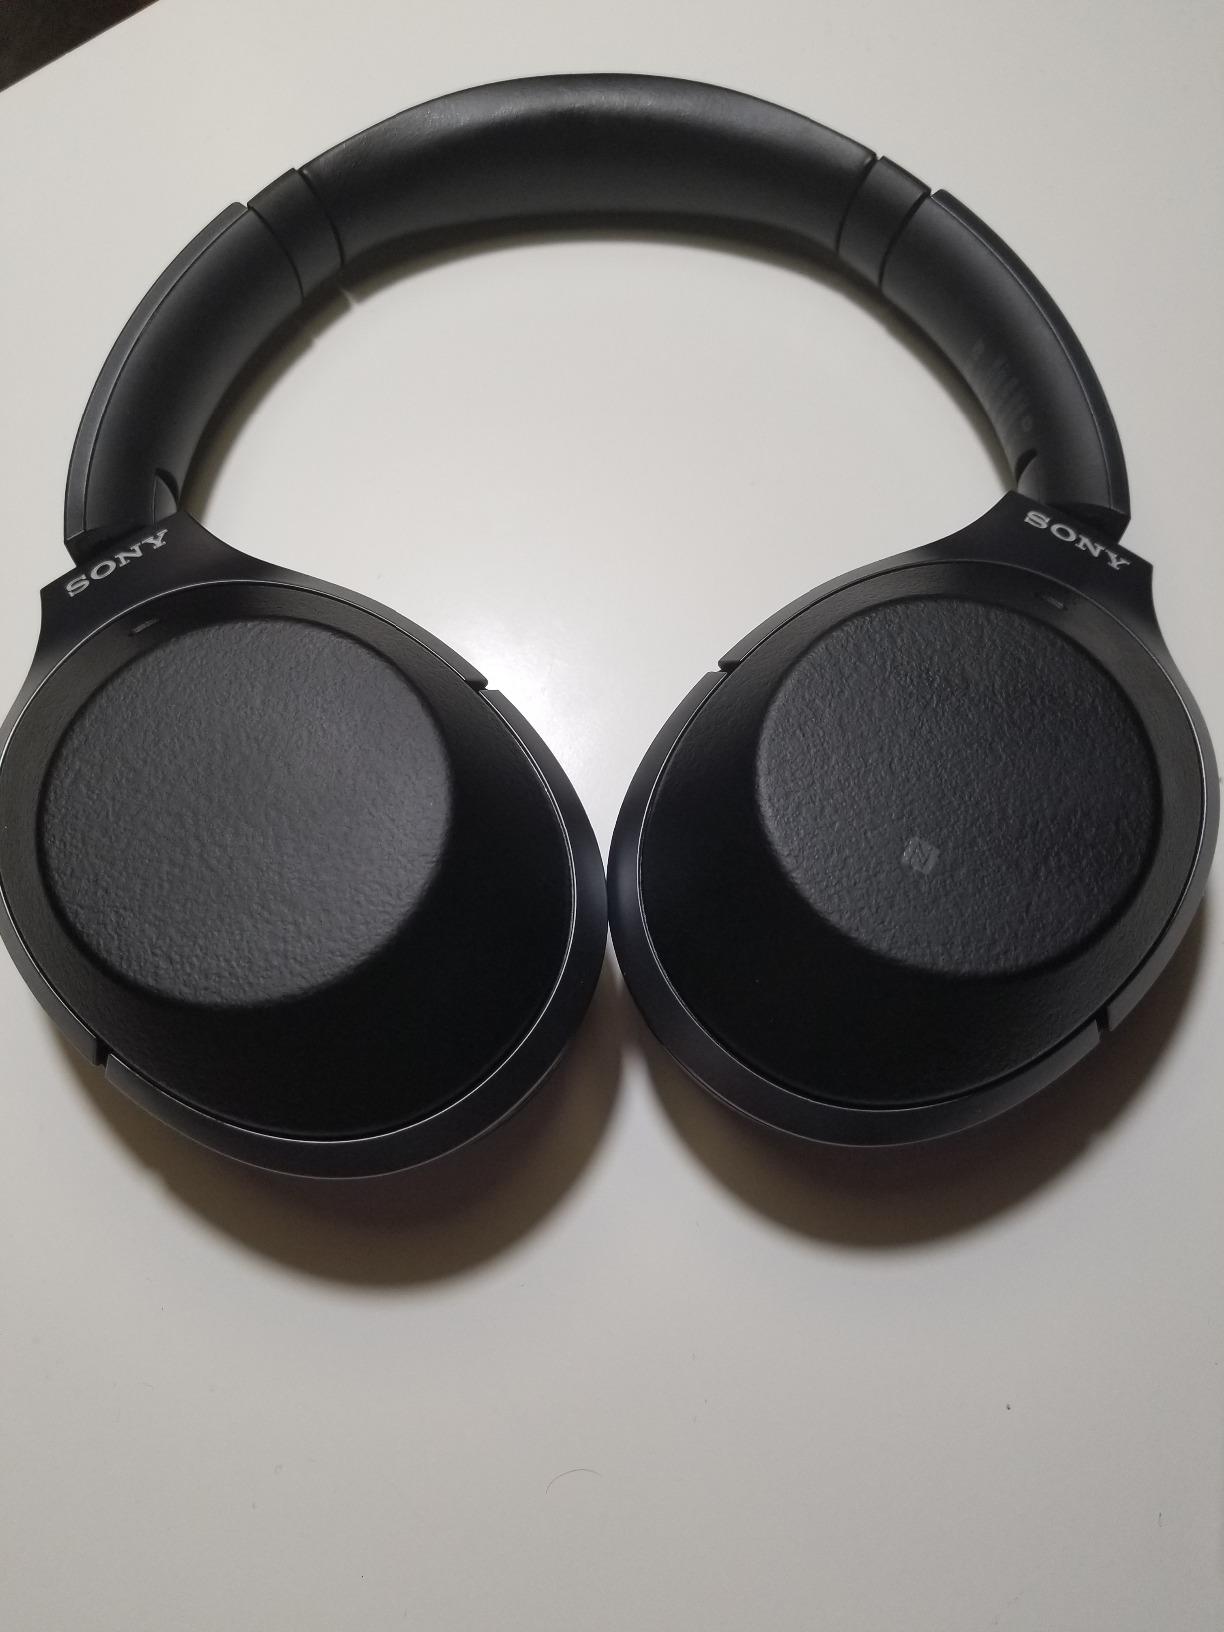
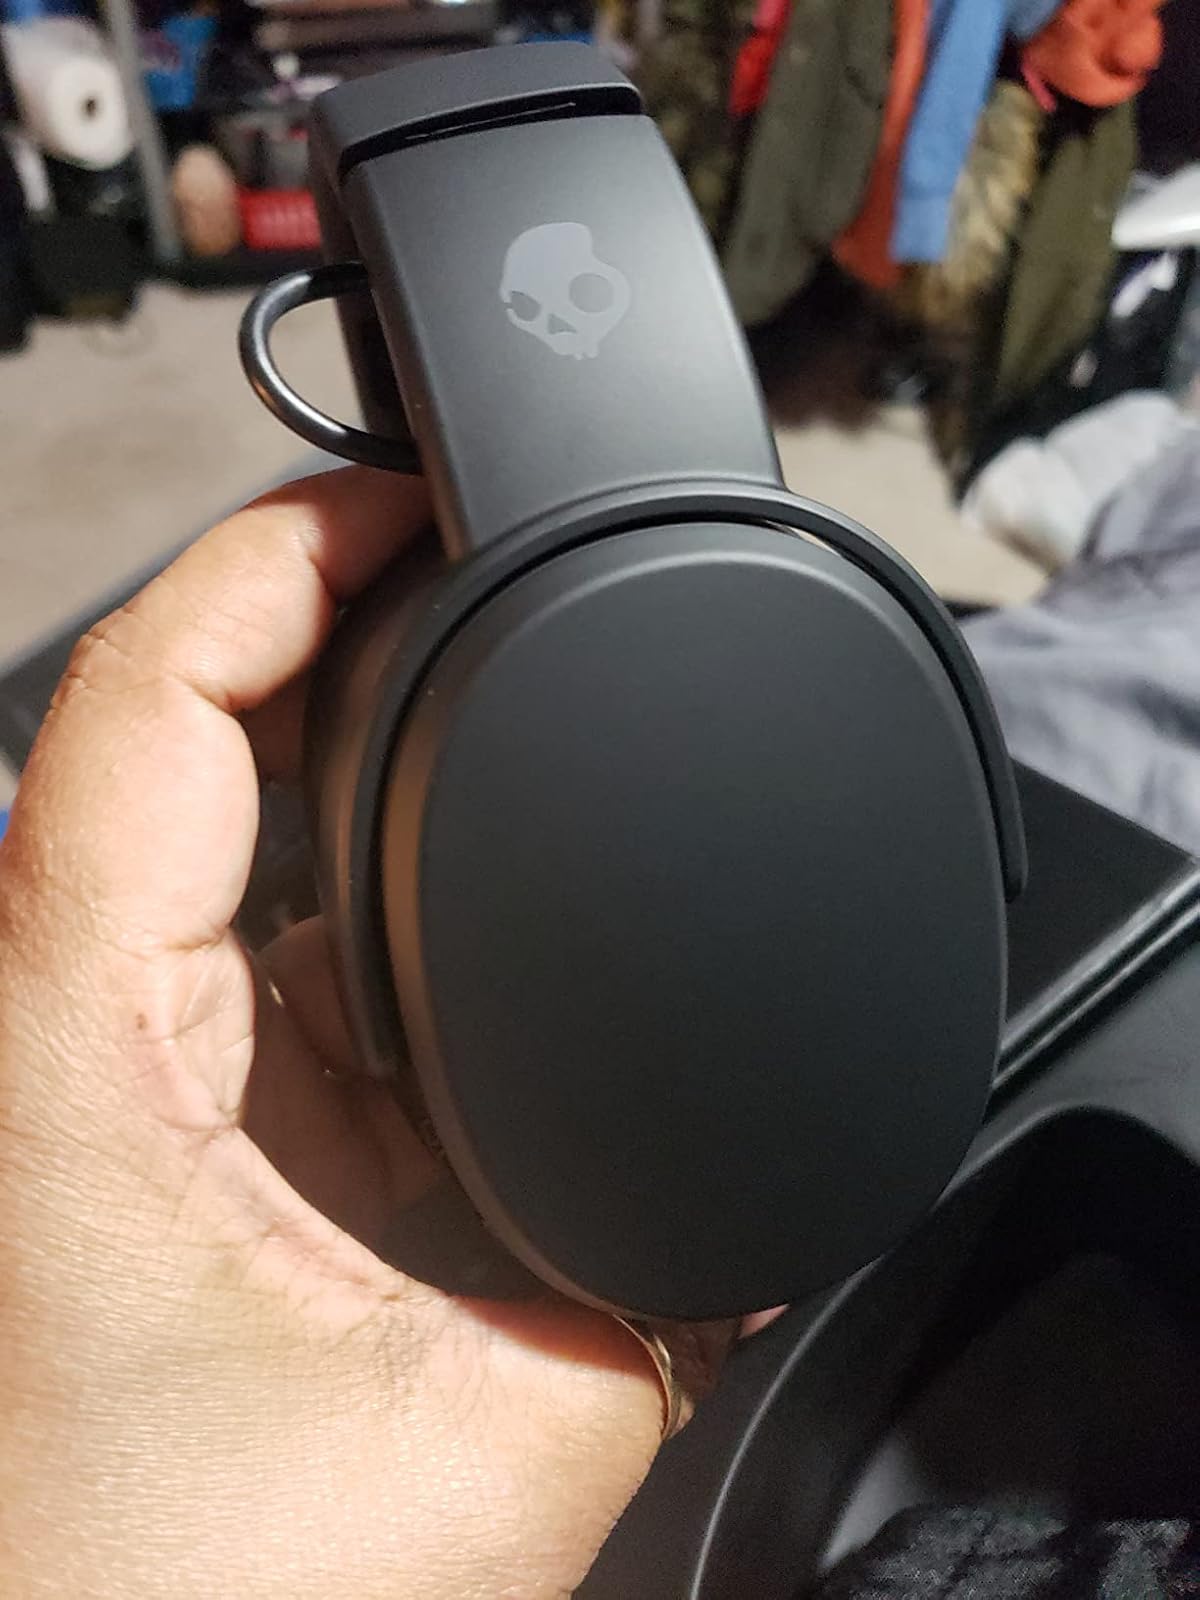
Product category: headphones
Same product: no